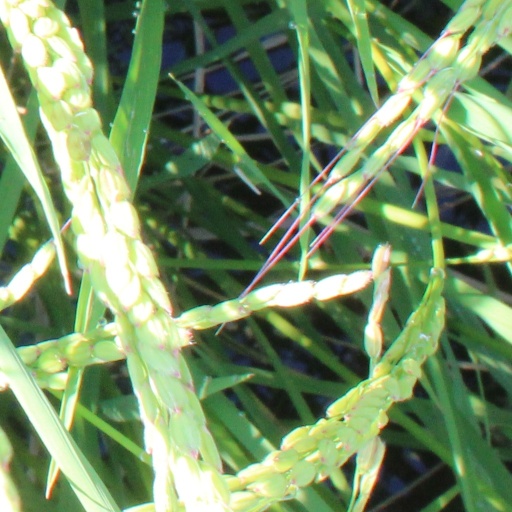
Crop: rice